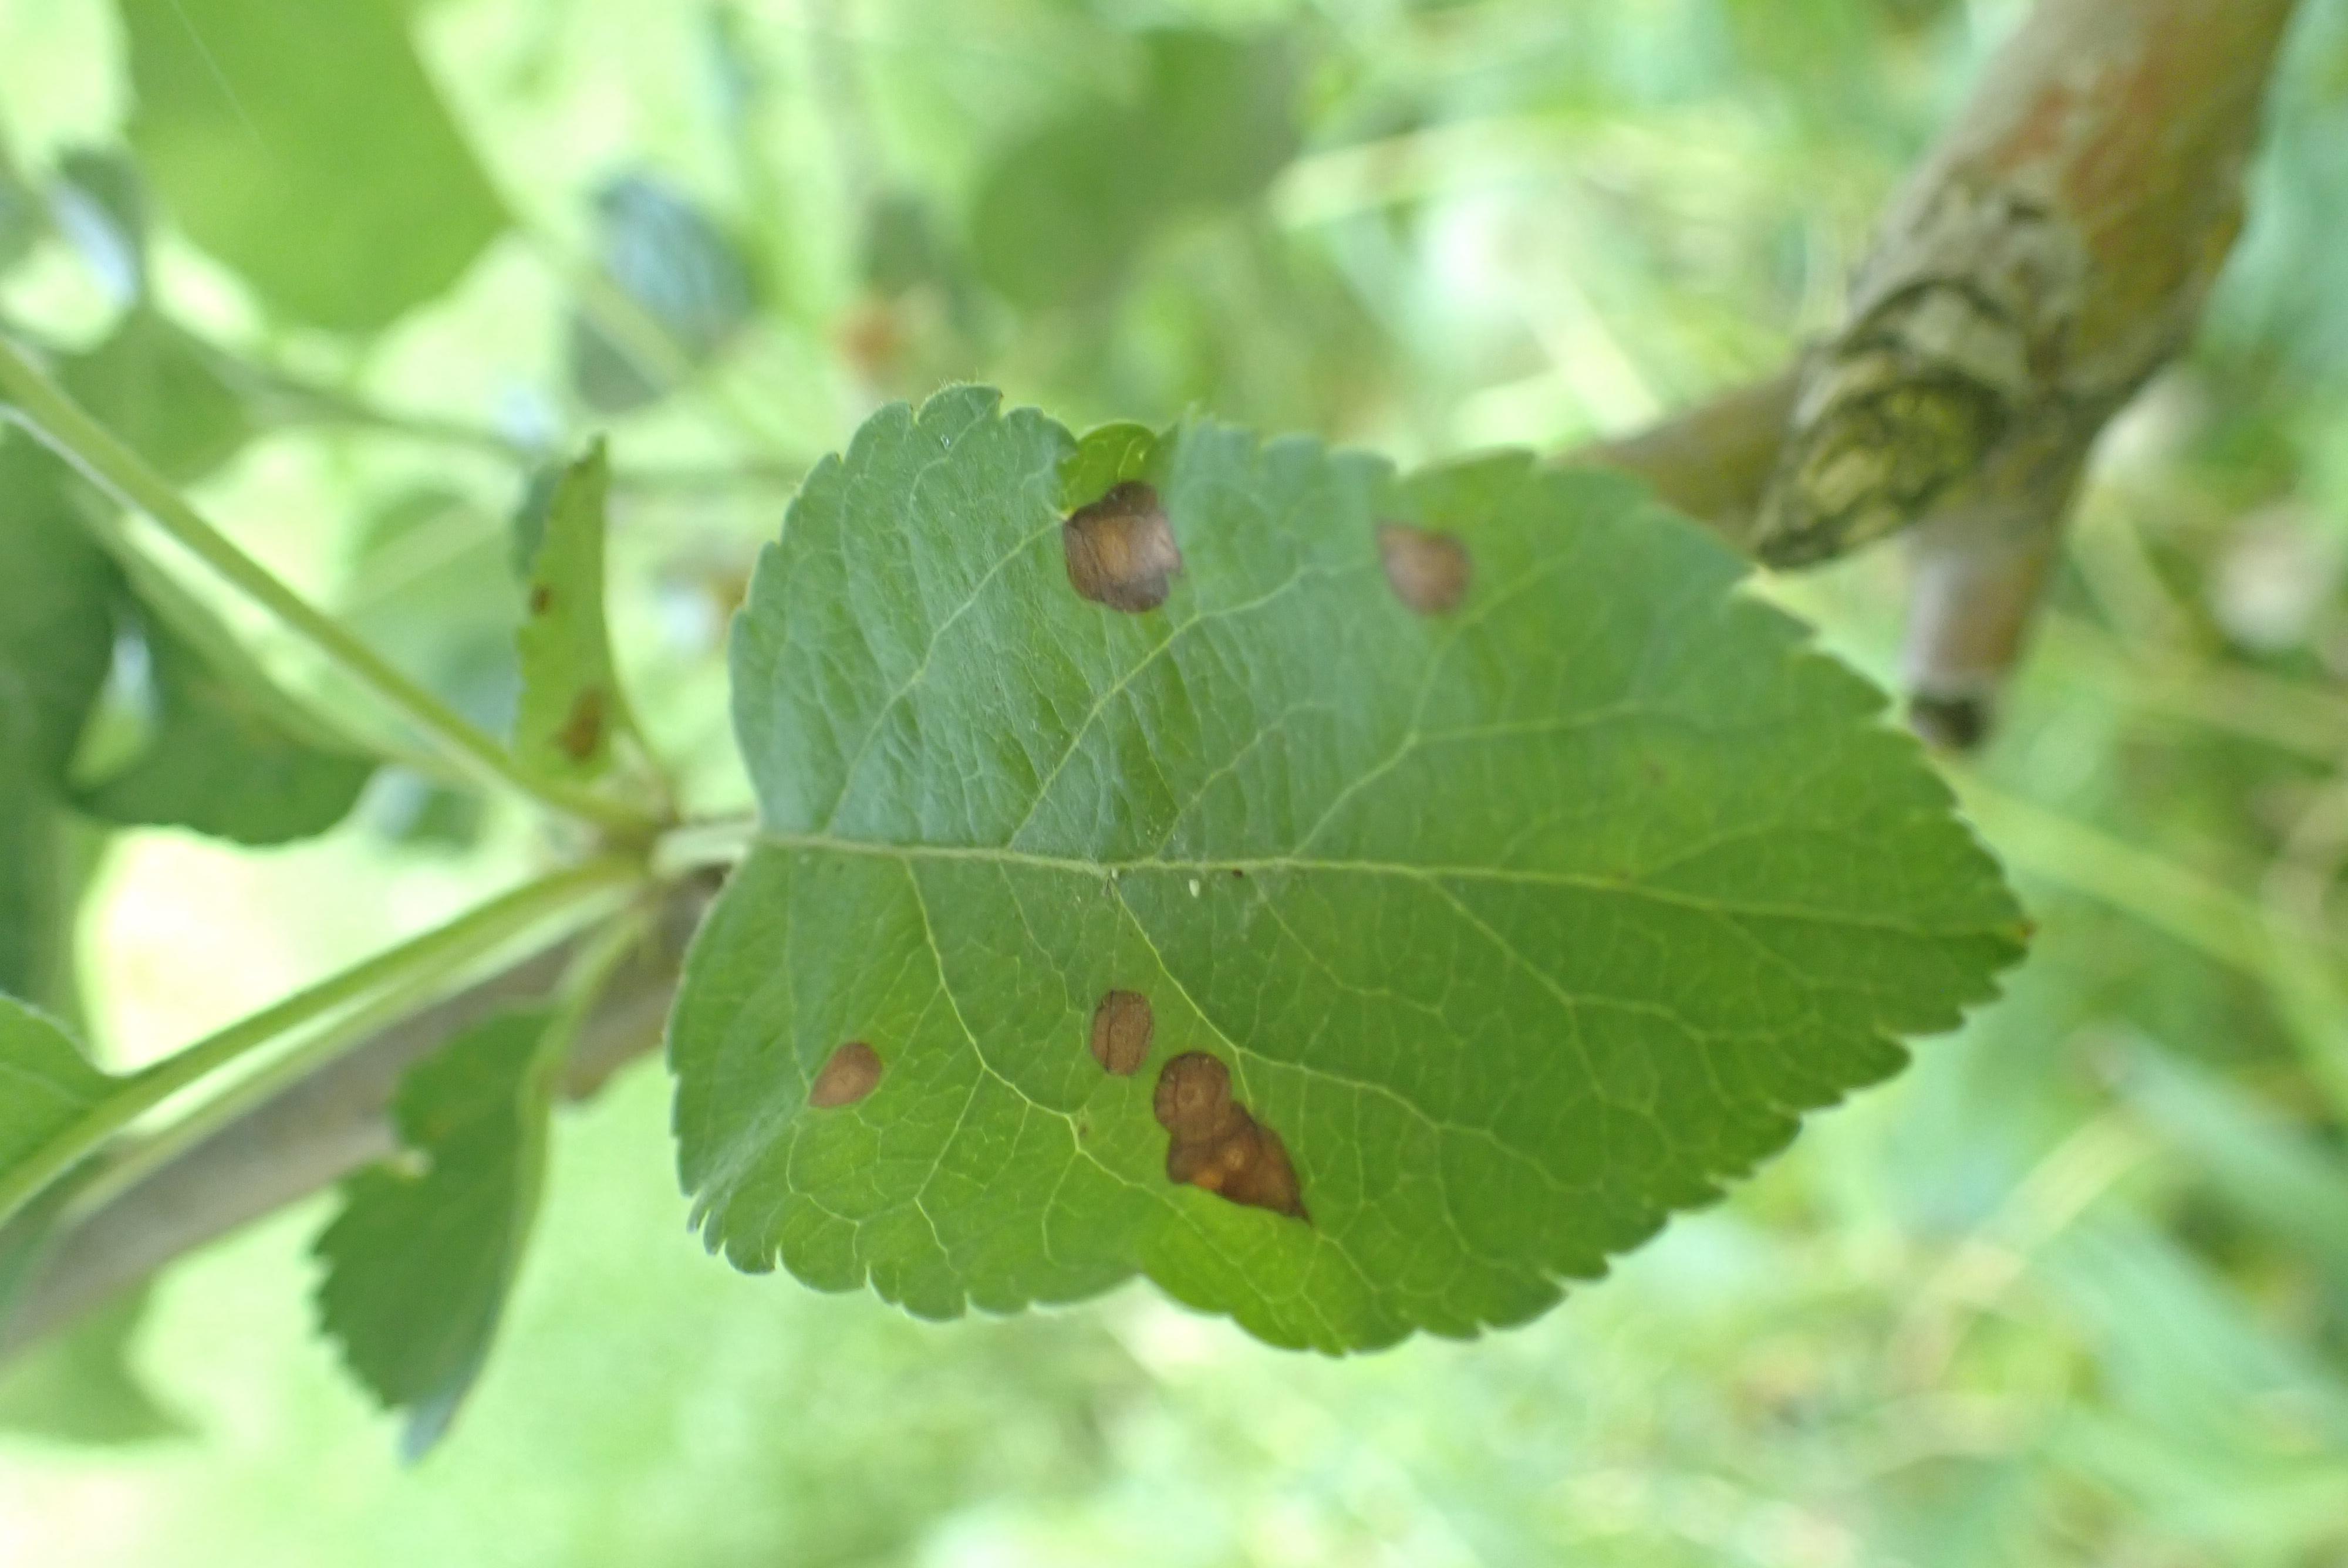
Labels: frog_eye_leaf_spot